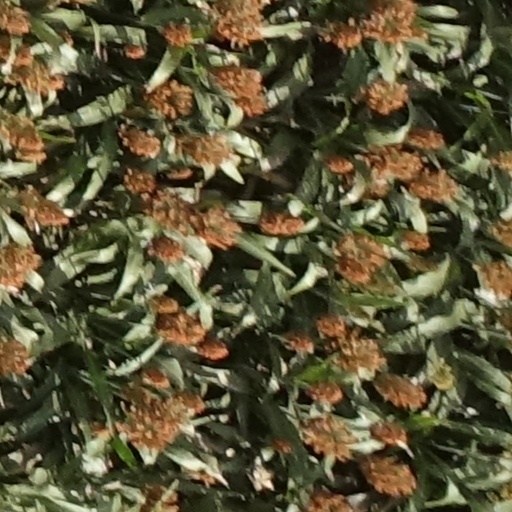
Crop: sorghum